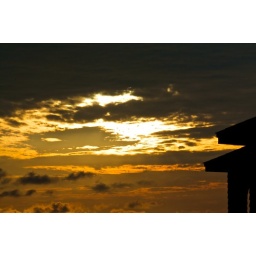
Sunset over the beach house